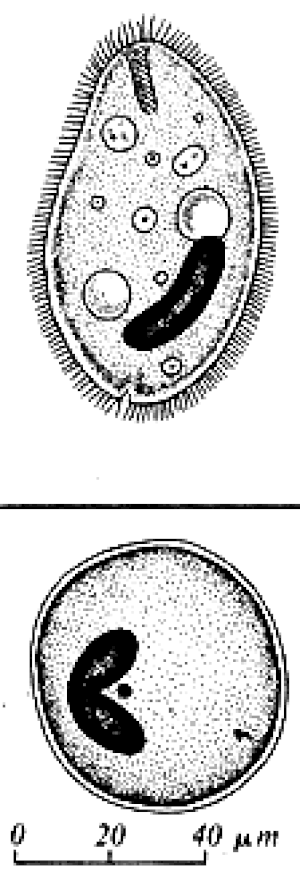
Le Balantidium du côlon, est un gros cilié commensal du porc, du singe et parfois du rat, qui détermine accidentellement chez l'homme une parasitose intestinale : la balantidiose. C'est le plus gros protozoaire et le seul cilié pathogène pour l'homme.